449th Air Expeditionary Group

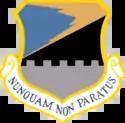
449th Bombardment Wing Emblem

In 1962, in order to perpetuate the lineage of many currently inactive bombardment units with illustrious World War II records, Headquarters SAC received authority from Headquarters USAF to discontinue its Major Command controlled (MAJCON) strategic wings that were equipped with combat aircraft and to activate Air Force controlled (AFCON) units, most of which were inactive at the time which could carry a lineage and history. As a result, the 4239th SW was replaced by the 449th Bombardment Wing, Heavy which assumed its mission, personnel, and equipment on 1 February 1963.